M4 carbine

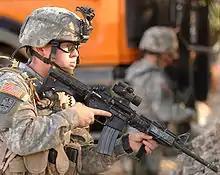
M4 with M68 Close Combat Optic and AN/PAQ-4

The M4, and its variants, is a lightweight 5.56×45mm NATO (and .223 Remington) caliber, gas-operated, magazine-fed, air-cooled selective fire AR-15-pattern firearm. Its gas operation consists of an internal piston (often incorrectly referred to as direct impingement), a rotating bolt, and bolt carrier that reciprocates into a receiver extension that is inline with the barrel. The gas system, bolt carrier, and bolt-locking design is ammunition specific, since it does not have an adjustable gas port or valve to adjust the weapon to various propellant and projectile or barrel length specific pressure behavior. The receiver is made of forged 7075-T6 aluminum, while the barrel, bolt, bolt carrier, and fire control group are made of steel; these components can be easily serviced and replaced by unit armories, enabling the addition of enhanced components and thus making the platform readily upgradable. The flattop upper receiver's Picatinny rail enables the replacement of the removable carrying handle with various optics. The furniture, including the buttstock, grip, and handguard are made of reinforced plastic, although the modular nature of the weapon means that these can be swapped by the end user. The receiver extension can accommodate either a multi-position telescoping stock or a fixed A2 or LE tactical stock. The M4 is a shorter and lighter variant of the M16A2 rifle, sharing much of the same operation mechanisms and has 80% parts commonality; the chief differences are a shorter barrel of 14.5 inches rather than 20 inches as well as a shortened receiver extension and buffer.